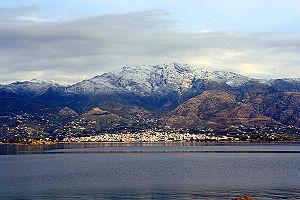
Carystos, Caryste ou Karystos est un petit port de pêche du sud de l'île d'Eubée, plus grande île grecque après la Crète.